Coral Sea

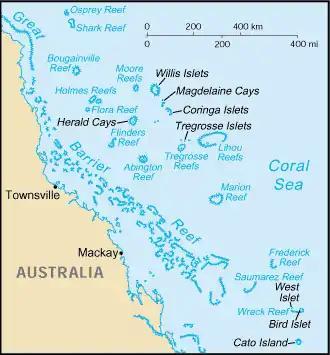
A map of the Coral Sea Islands

While the Great Barrier Reef with its islands and cays belong to Queensland, most reefs and islets east of it are part of the Coral Sea Islands Territory. In addition, some islands west of and belonging to New Caledonia are also part of the Coral Sea Islands in a geographical sense, such as the Chesterfield Islands and Bellona Reefs.